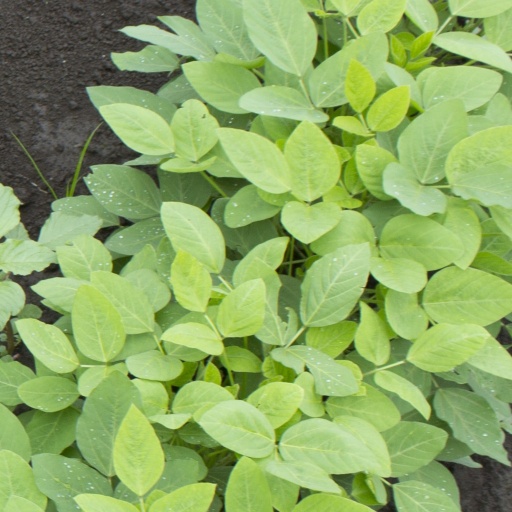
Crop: soybean